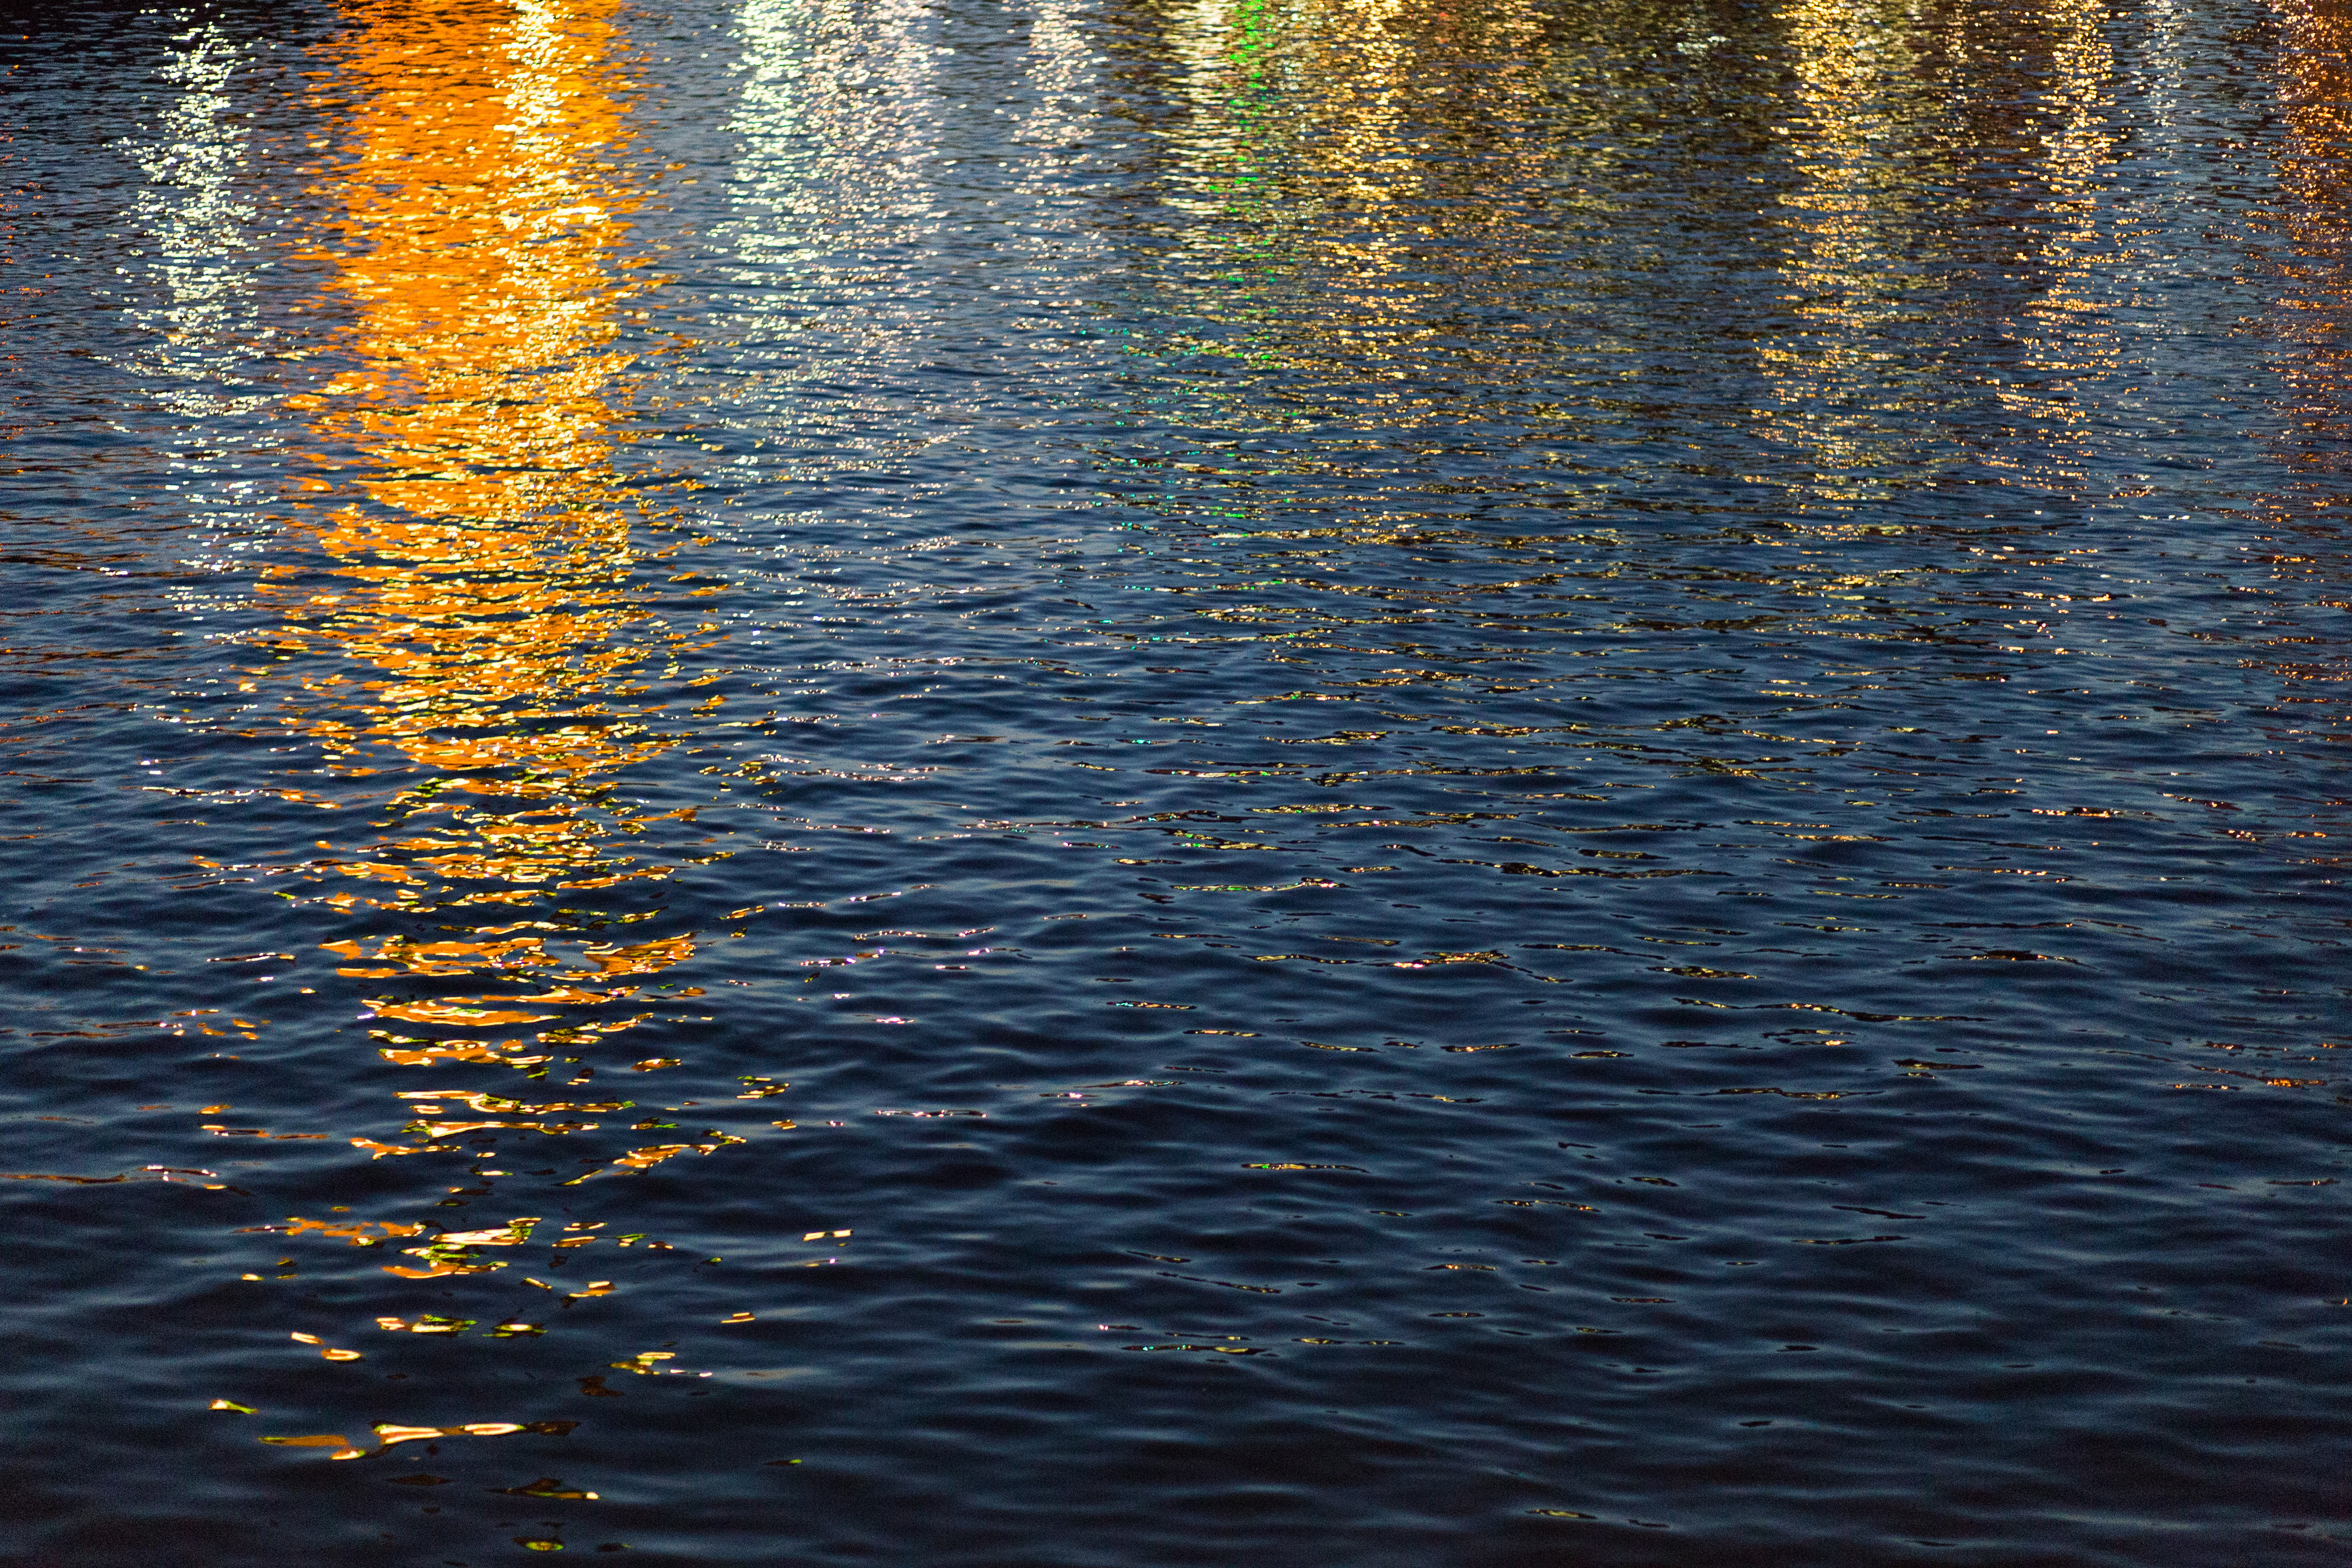
sea, tree, water, sunset, sunlight, morning, leaf, wave, pond, evening, golden, reflection, autumn, golden hour, ripples